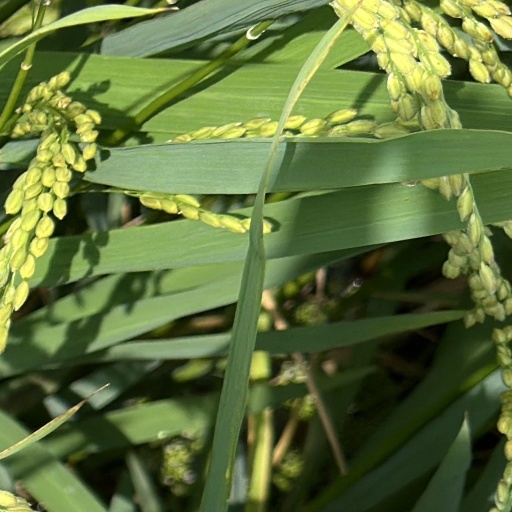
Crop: rice